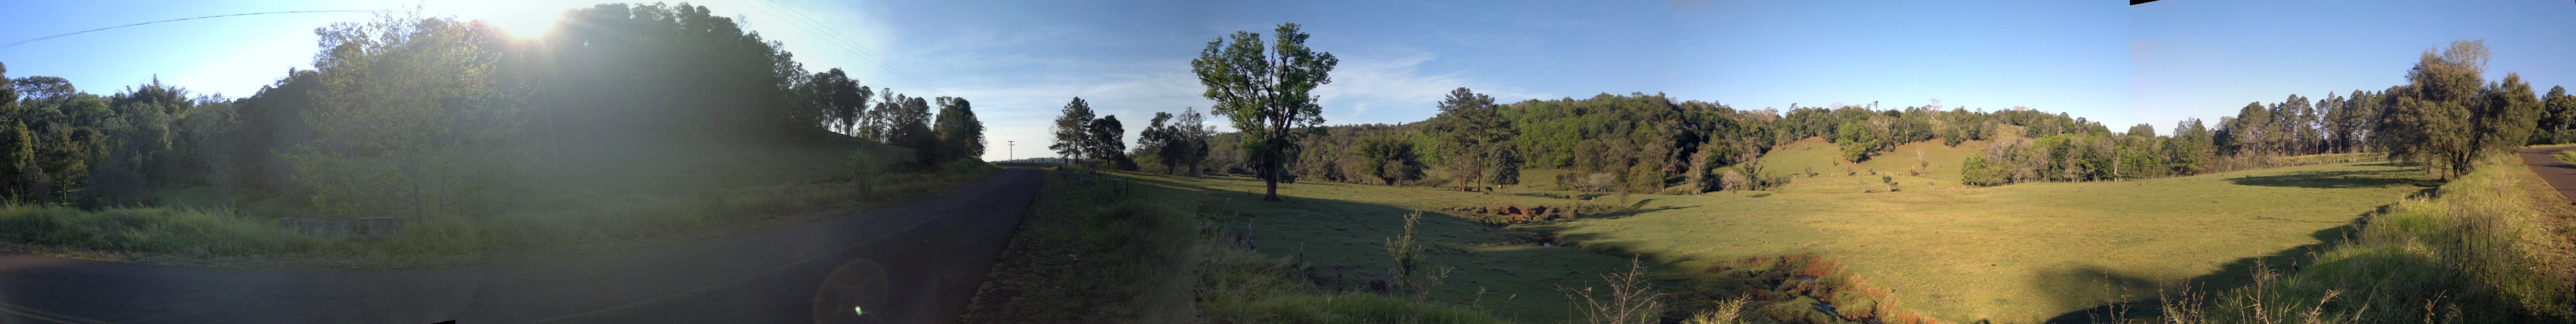
extreme sport, badlands, misiones, water feature, ecosystem, grass family